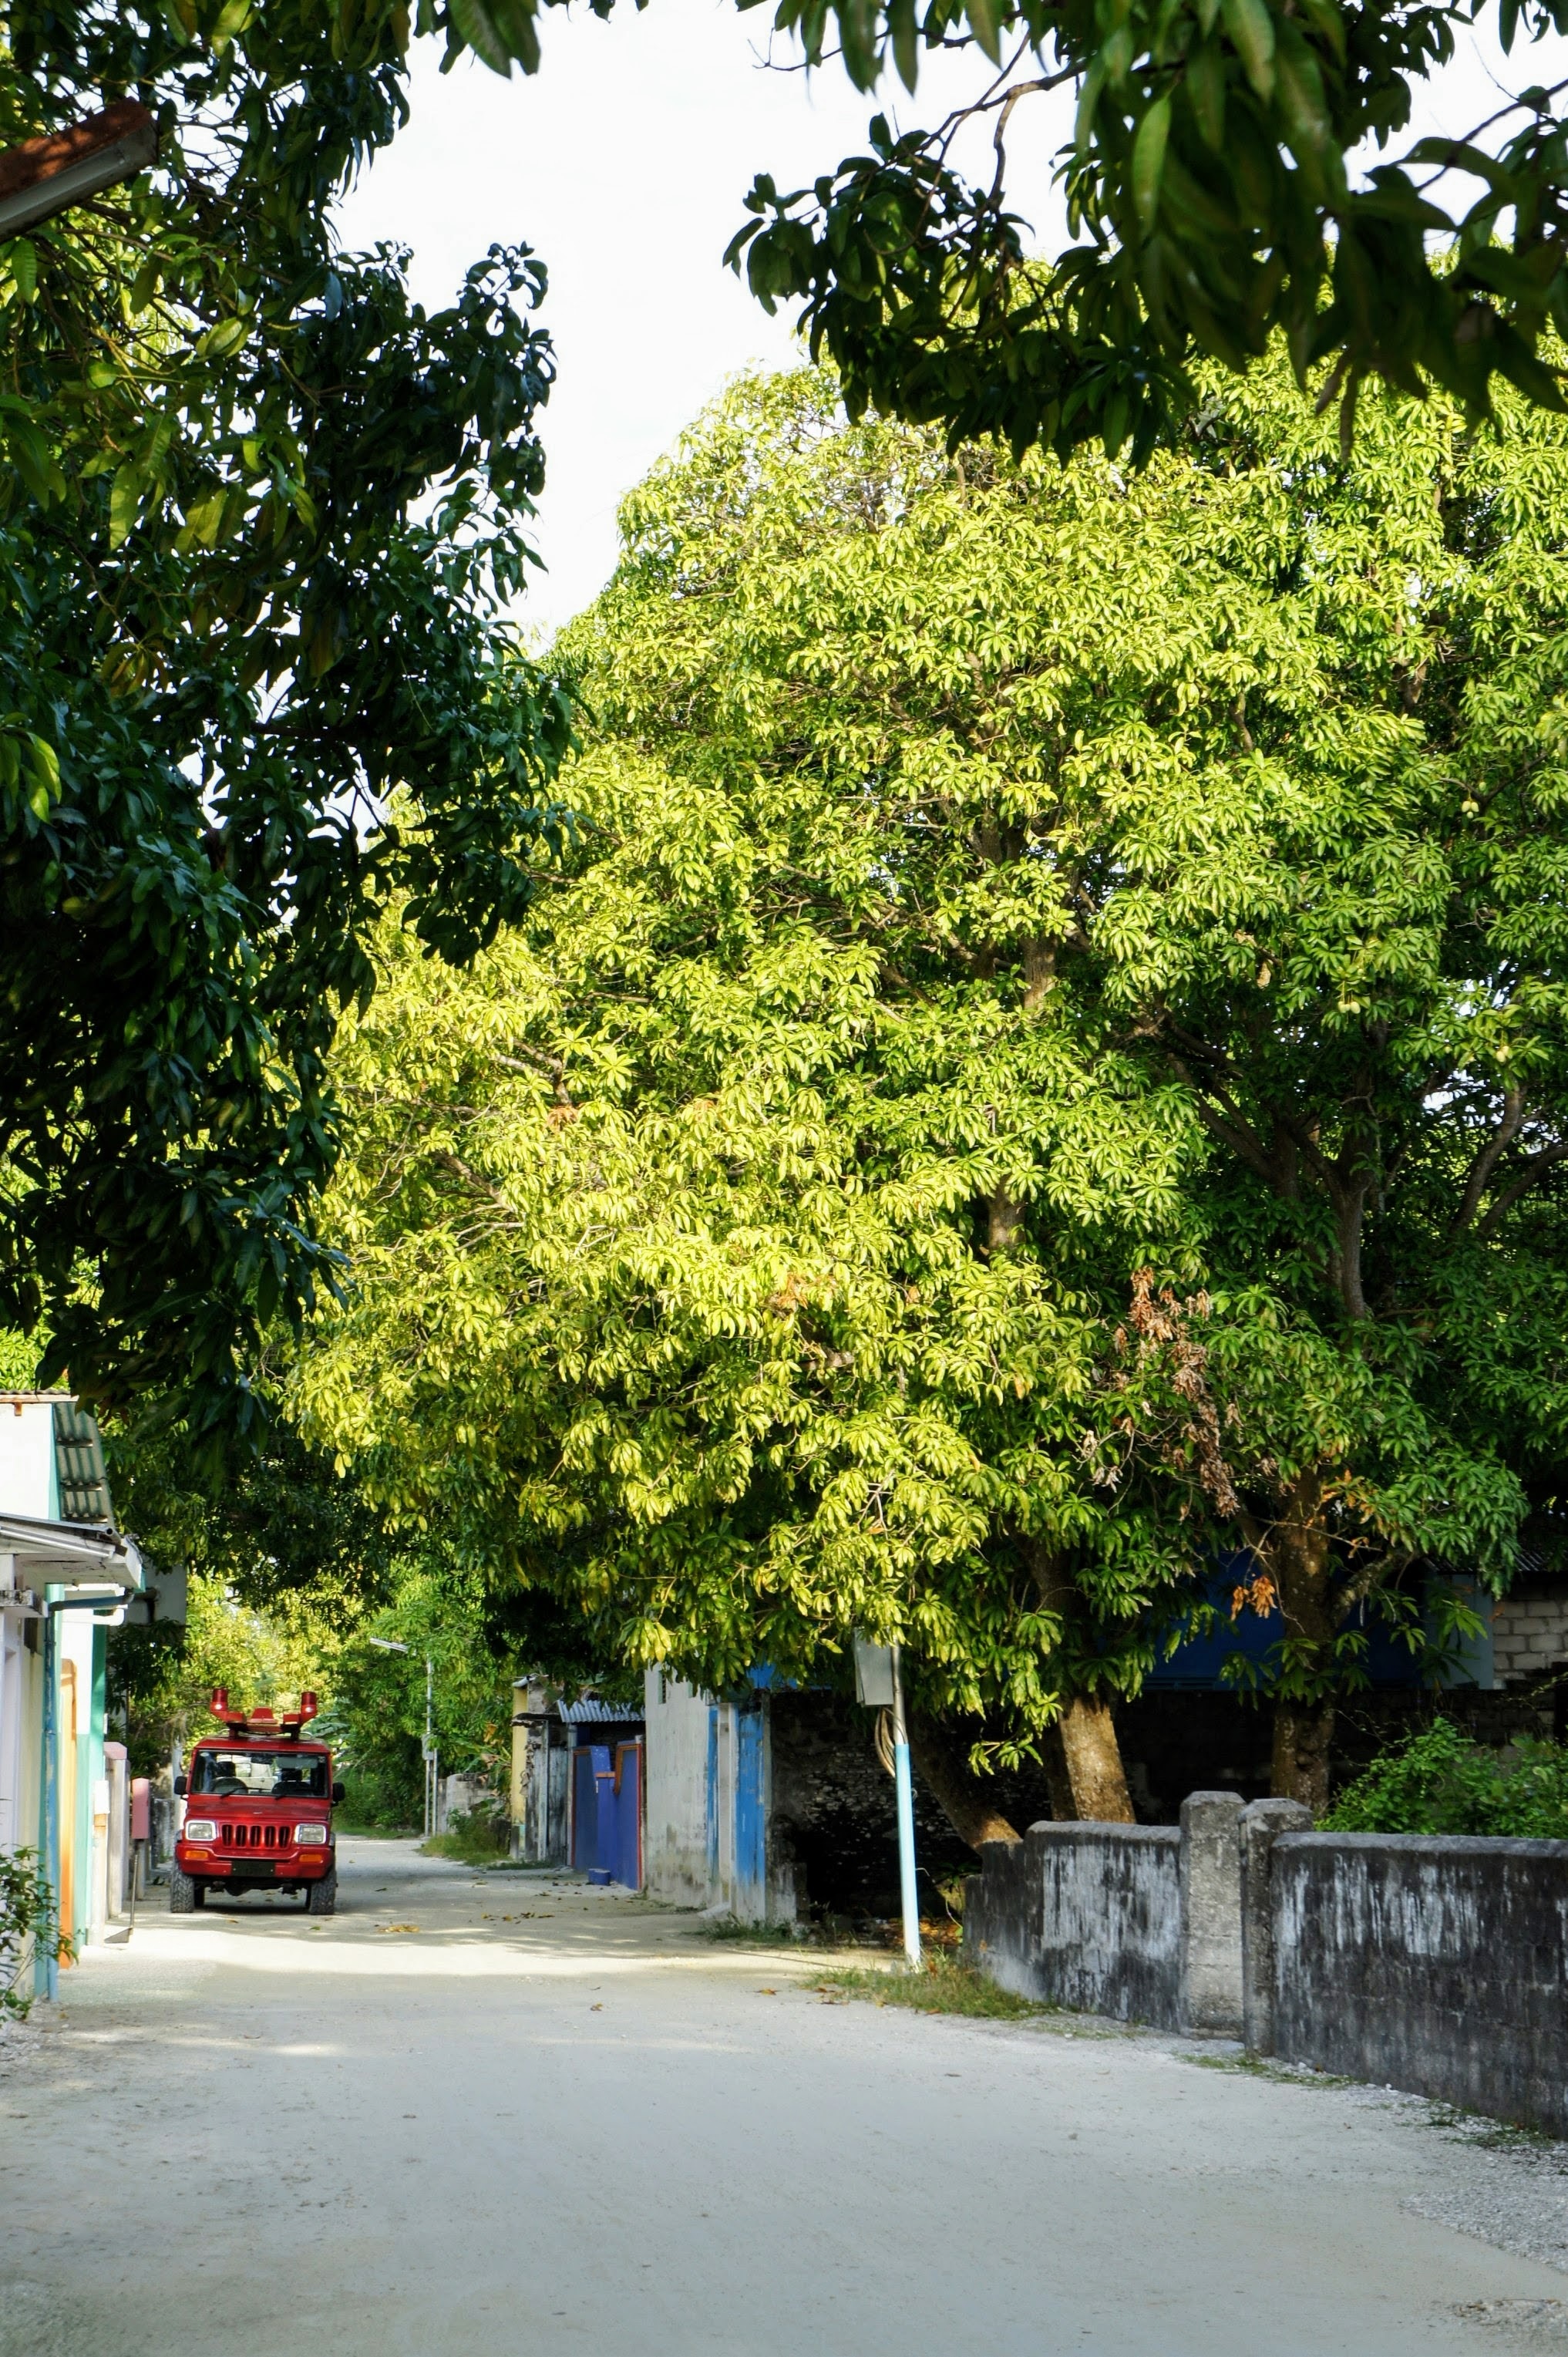
tree, plant, road, leaf, flower, autumn, park, botany, garden, season, shrub, exotic, maldives, woody plant, addu atoll